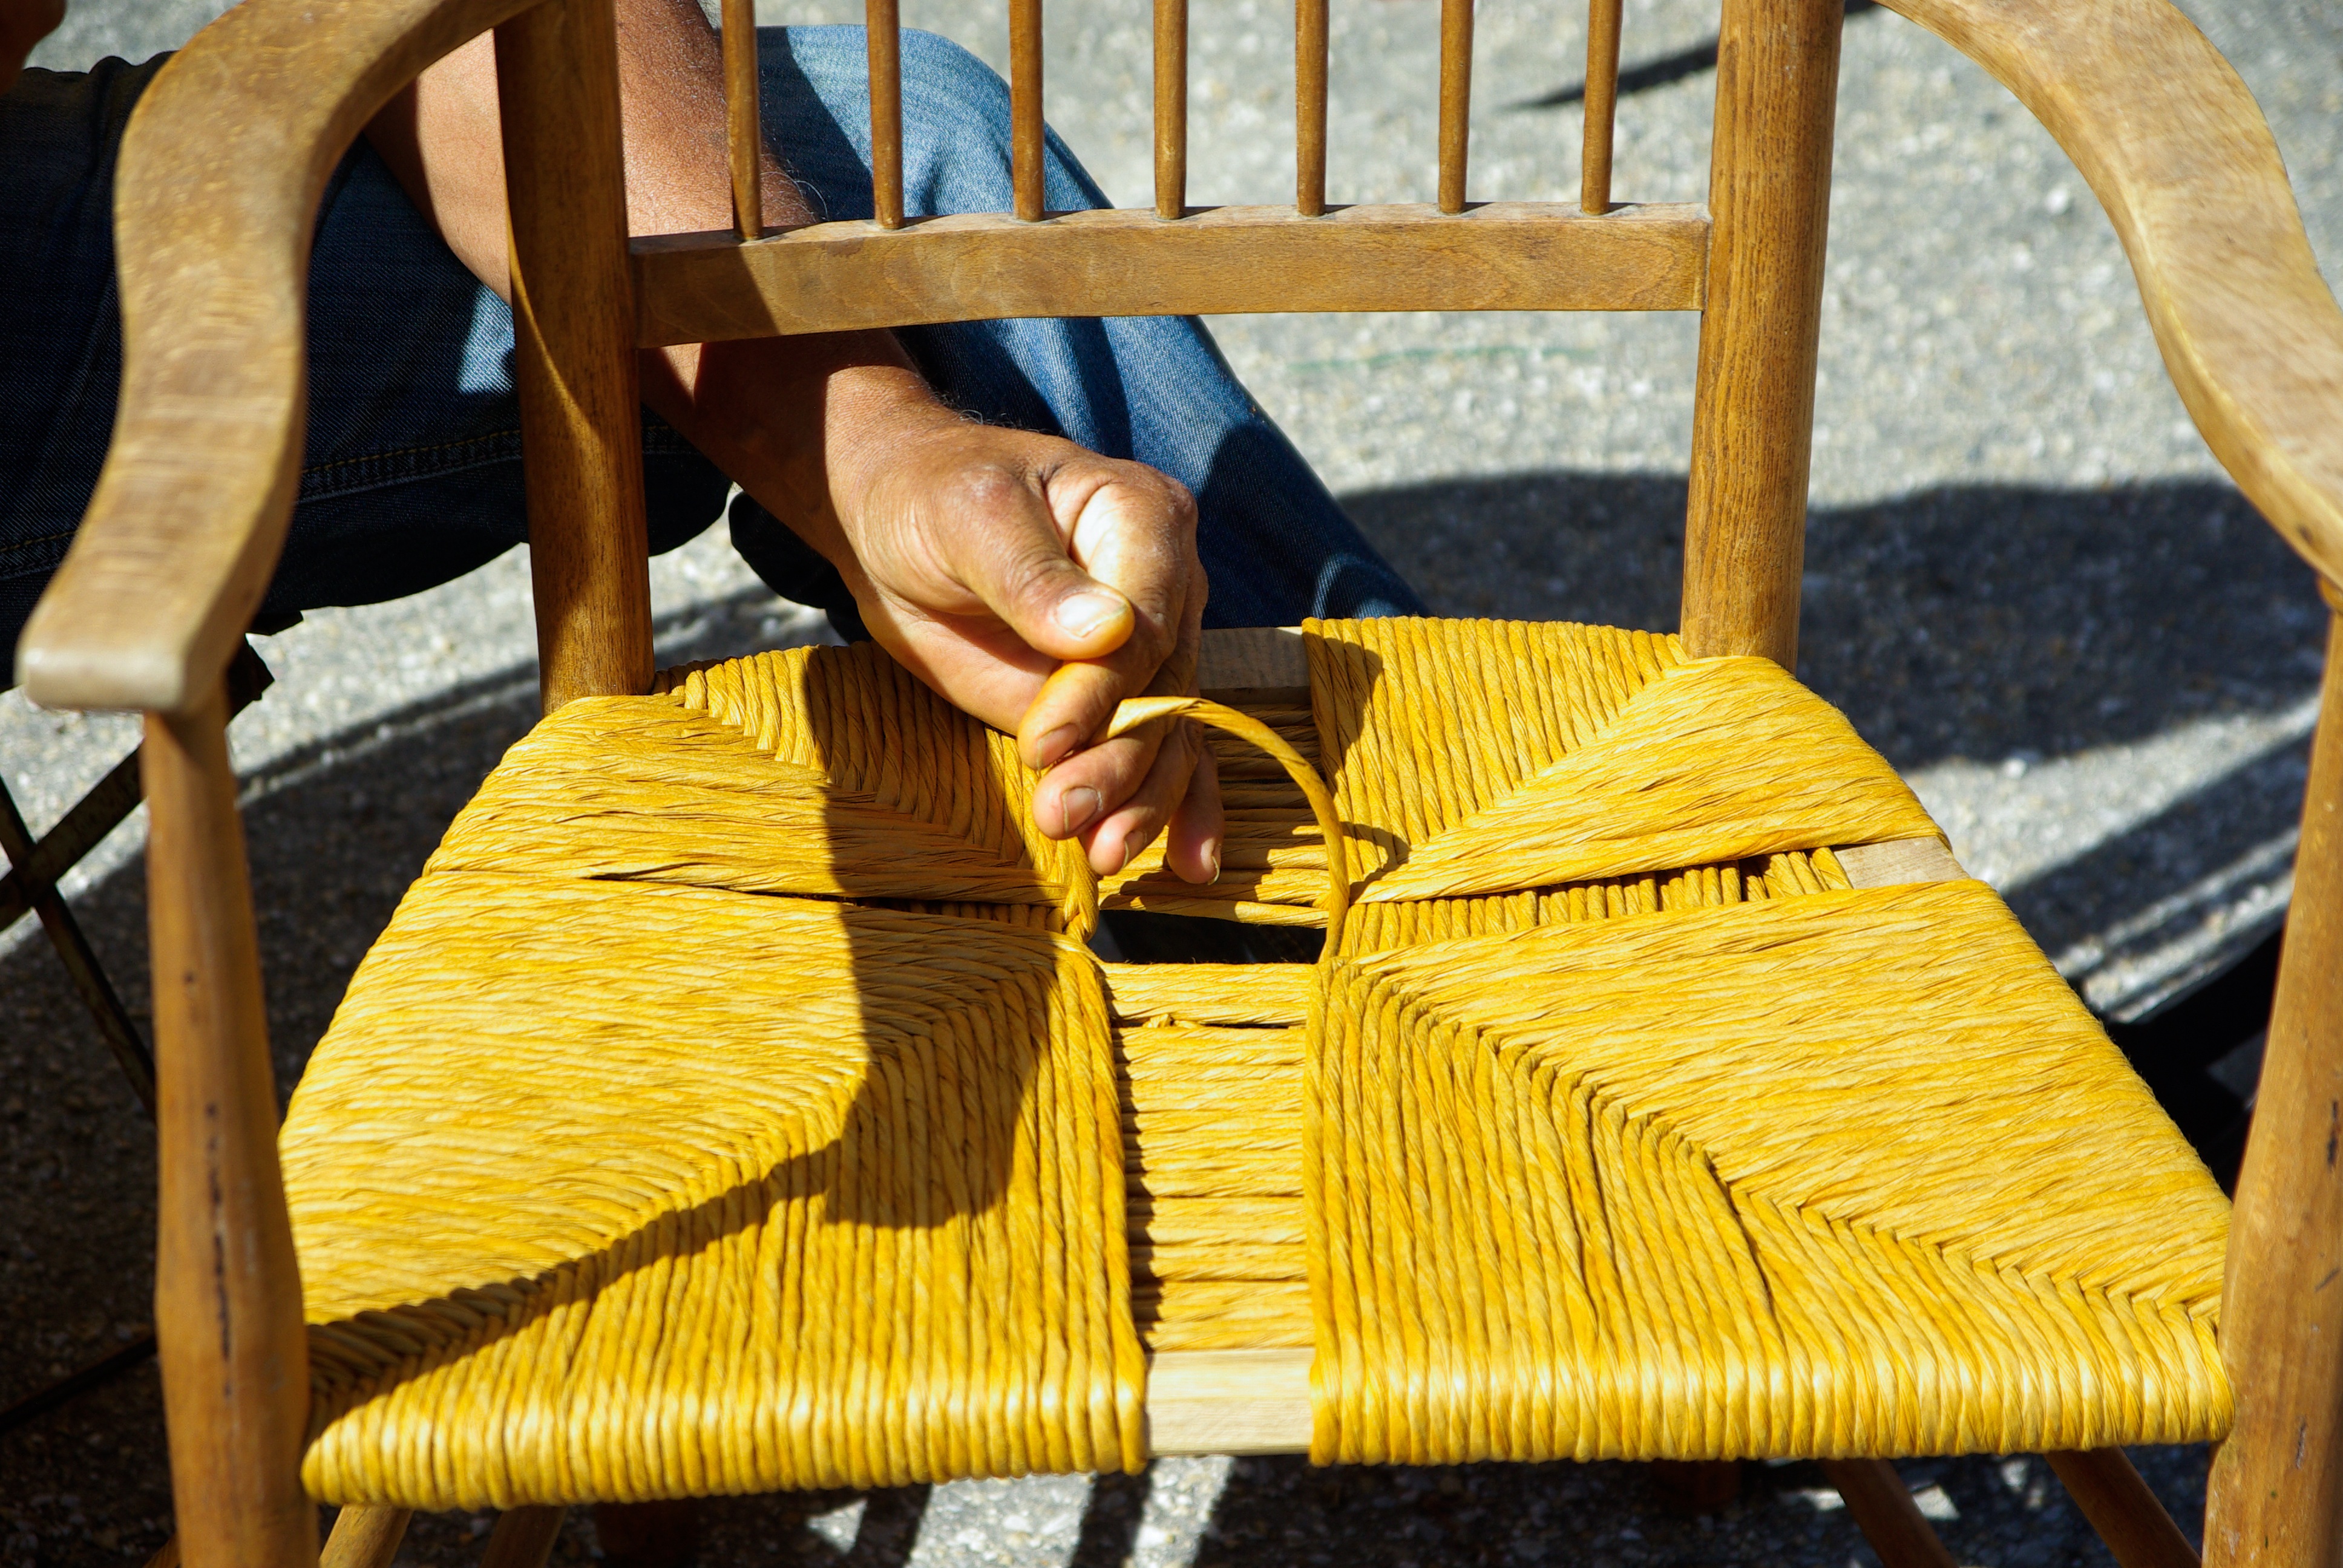
hand, wood, spring, color, yellow, art, straw, armchair, artisan, wickerwork